Hunt–Lenox Globe

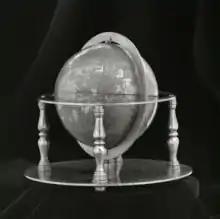
The <a href="https%3A//digitalcollections.nypl.org/items/42fdfc00-cd5d-0139-9176-0242ac110003">Lenox Globe

The Hunt–Lenox Globe or Lenox Globe, dating from about 1508, is the second- or third-oldest known terrestrial globe, after the Erdapfel of Martin Behaim (1492) and the Ostrich Egg Globe (claimed 1504). The Hunt-Lenox Globe is housed by the Rare Book Division of the New York Public Library.